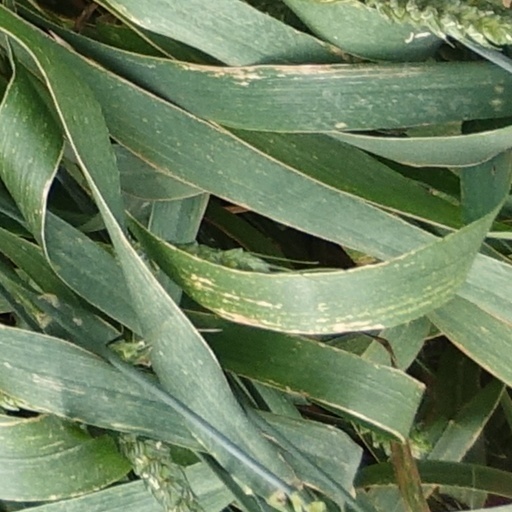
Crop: wheat